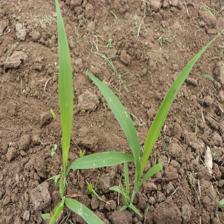
Label: Sorghum